Willich

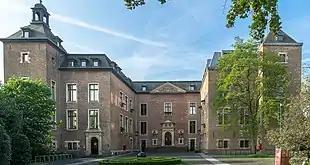
Schloss Neersen

The most famous building is Schloss Neersen. The castle goes back to the 13th century and was heavily rebuilt in the 17th century. It now houses many town council offices. An open-air summer theatre is held in the grounds.